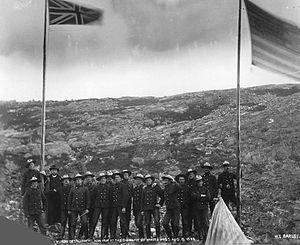
Photographie, Détachement au Yukon de la Police montée du Nord-Ouest au sommet du col White, Yuk., 1899, H. C. Barley. Plaque sèche à la gélatine, 20 x 25 cm
La dispute de la frontière de l'Alaska est un litige territorial entre les États-Unis d'Amérique et le Canada, et plus précisément la province de Colombie-Britannique qui fut résolu par un arbitrage en 1903.
La Police montée du Nord-Ouest était une force de police canadienne pour les Territoires du Nord-Ouest au moment de leur colonisation au XIXᵉ siècle. Elle est à l'origine de la Gendarmerie royale du Canada.
La frontière canado-américaine marque la limite entre le Canada et les États-Unis. La frontière terrestre est composée de deux sections. L'une entre le sud du Canada et les États continentaux américains mesure 6 414 km et l'autre, entre l'ouest du Canada et l'Alaska, 2 477 km.